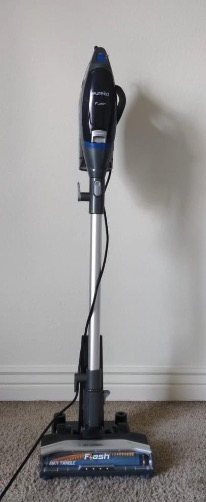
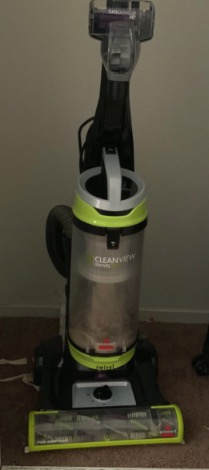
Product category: items_vacuum
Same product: no